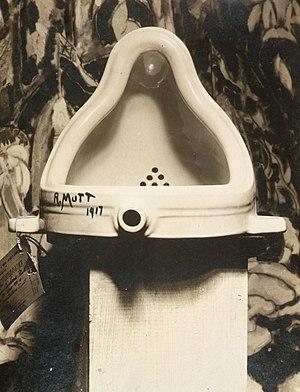
Un ready-made [dans l'histoire de l'art se réfère à une expérience spécifique à Marcel Duchamp] est un objet manufacturé qu'un artiste s'approprie tel quel, en le privant de sa fonction utilitaire [en se limitant à suivre la définition d'André Breton]. Il lui ajoute un titre, une date, éventuellement une inscription et opère sur lui une manipulation en général sommaire [ready-made assisté], avant de le présenter dans un lieu culturel où le statut d'œuvre d'art lui est alors conféré [institutionnalisation bien postérieure à l'expérience de Marcel Duchamp autour de 1914].